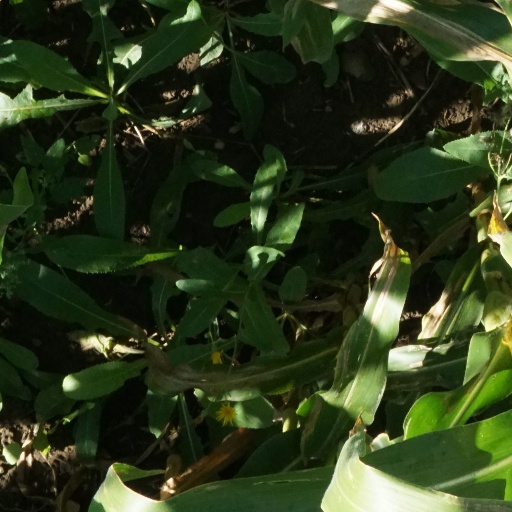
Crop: maize; corn